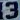
Number: 3